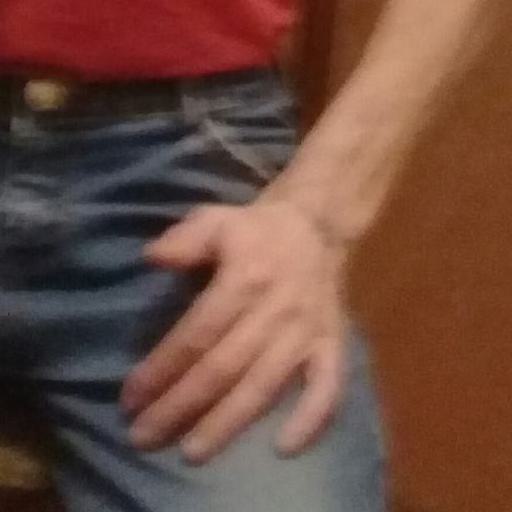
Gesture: no_gesture